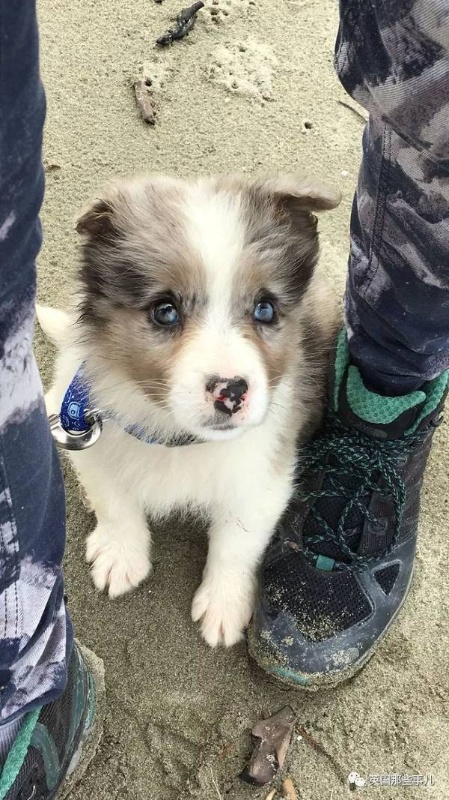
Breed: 245-n000098-Australian_Shepherd